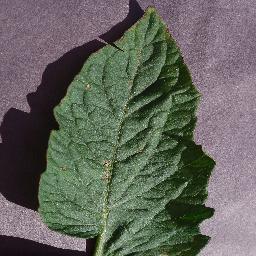
Label: Tomato___Target_Spot